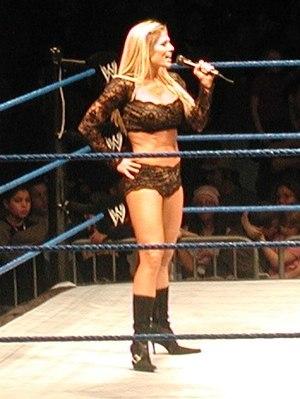
Torrie Anne Wilson, née le 24 juillet 1975 à Boise, plus connue sous le nom de Torrie Wilson est une catcheuse, une compétitrice de fitness et une mannequin américaine. Elle est connue comme catcheuse à la World Championship Wrestling et à la World Wrestling Federation / World Wrestling Entertainment.
La division féminine de la WWE concerne l'organisation de combats de catch féminin par la World Wrestling Federation / World Wrestling Entertainment. Depuis ses débuts dans les années 1950, la WWE a employé des femmes pour la présentation de ses spectacles mais aussi dans des rôles de premier-plan. Au fil des évolutions historiques nombreuses des structures gouvernantes, la division féminine a toujours trouvé une place sur le ring, notamment dans le catalogue des championnats officiels. Dès 1955 à la Capitol Wrestling Corporation, une championne féminine apparaît, en la personne de The Fabulous Moolah. De nombreuses catcheuses ont depuis concouru dans la course aux différents titres féminins reconnus par la CWC et des structures qui lui ont succédé jusqu'à l'actuelle WWE.